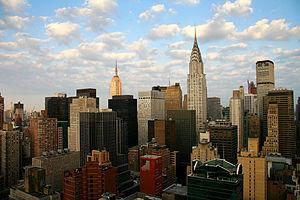
Une métropole est la ville principale d'une région géographique ou d'un pays, qui, à la tête d'une aire urbaine importante, par sa grande population et par ses activités économiques et culturelles, permet d'exercer des fonctions organisationnelles sur l'ensemble de la région qu'elle domine. Elle n'est pas obligatoirement la capitale du pays ; par exemple, New York est la plus grande métropole des États-Unis alors que Washington est leur capitale.